Chhatrapati Square metro station

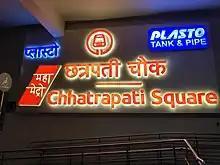

Chhatrapati Square is an elevated metro station on the North-South corridor of the Orange Line of Nagpur Metro in the city of Nagpur, Maharashtra. This serves the Chhatrapati Nagar, Narendra Nagar, and Sneh Nagar areas of Nagpur. It was opened on 6 April 2021.